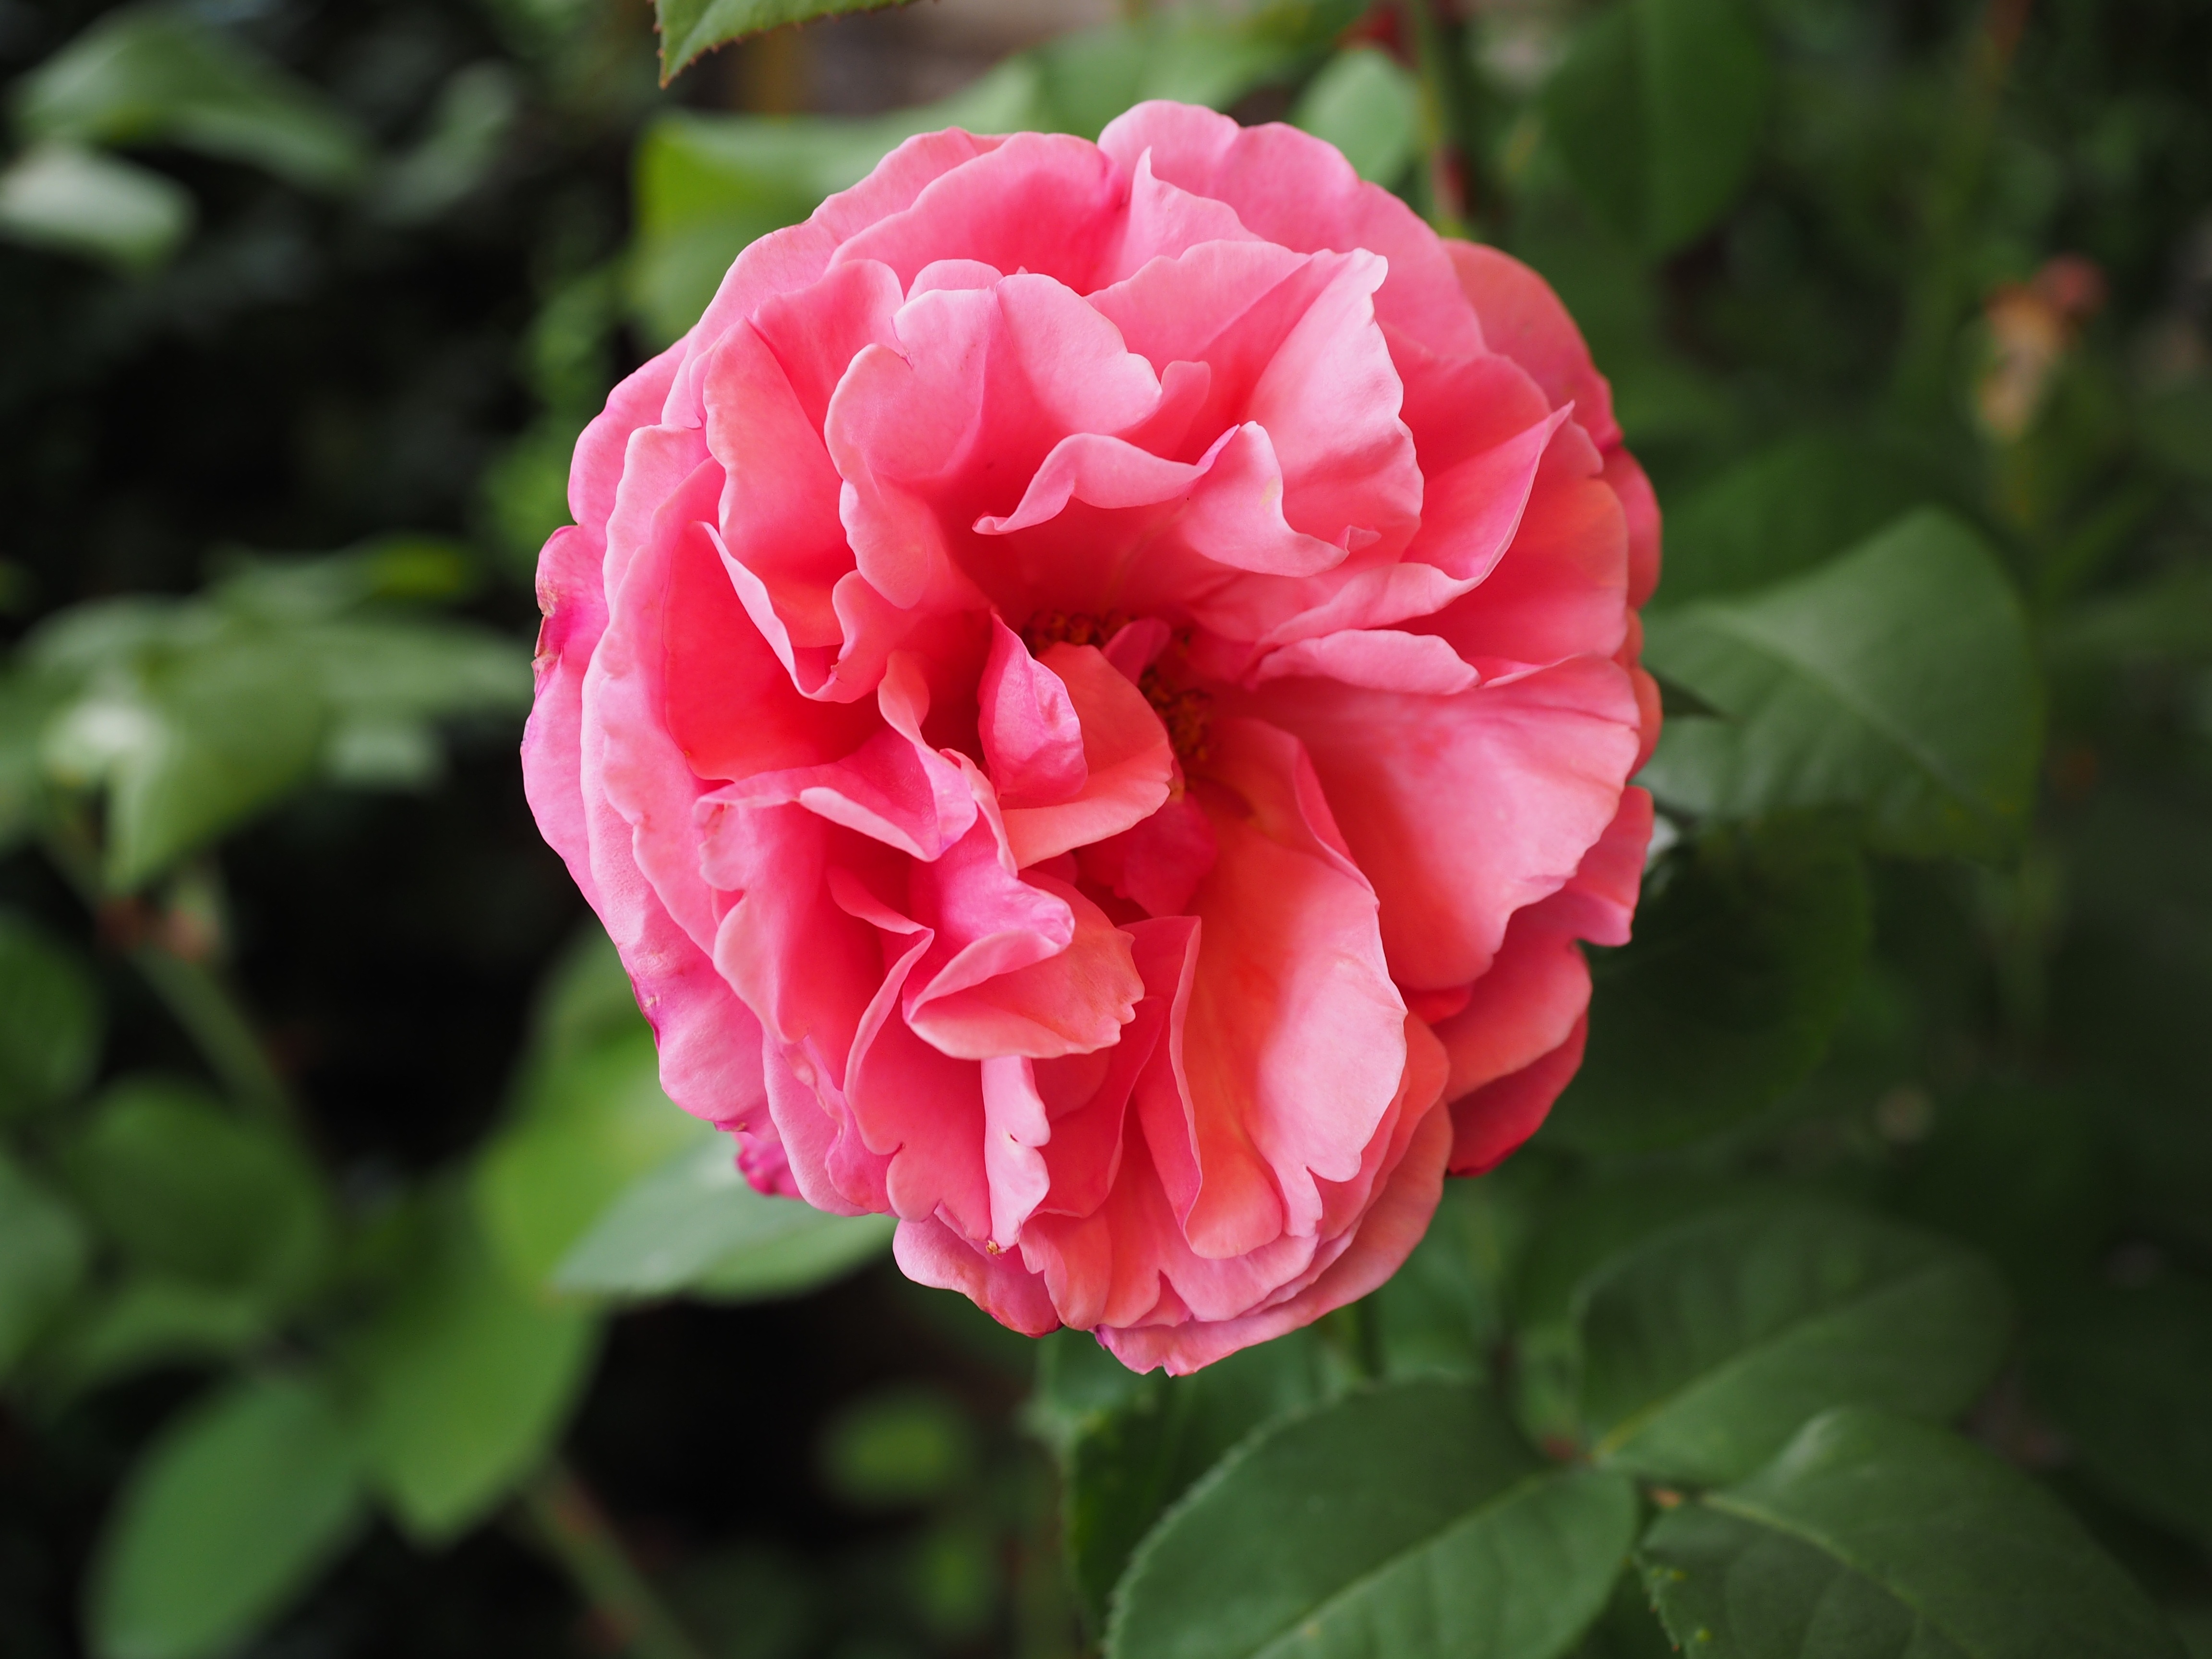
blossom, plant, flower, petal, bloom, rose, romantic, garden, pink, close, flora, beauty, peony, floribunda, fragrance, rose bloom, flowering plant, garden roses, rose family, land plant, rosa centifolia, rose order, japanese camellia, rosa gallica